Jiu Valley miners' strike of 1977

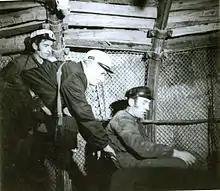
Ceaușescu, in miner's helmet, on a return visit to Lupeni in November 1977.

Visibly shaken according to Dobre, Ceaușescu gave a halting 5-hour (other sources say 7-hour) speech that was soon interrupted by boos. Beginning in a trembling voice, he made an initial, hopeless attempt to send the miners back to work: "Comrades, this is not the war… this is a disgrace for the entire nation… a disgrace! I have taken note of your grievances." He tried to explain the party's policy and appeal to the miners through demagogy, claiming that the party leadership had wanted to reduce working hours but that the miners had resisted, which insult to their intelligence was met by cries of "It is not us! Bandits, thieves!" A general murmur of the crowd ran through the speech, along with protests and outbursts of anger; whenever Ceaușescu began to stumble over his words, some of the men booed and whistled. Proposing that the six-hour day be introduced gradually at Lupeni and then at the other mines, the men replied, "A six-hour day from tomorrow." Toward the end, when, angered by their audacity, he still refused to grant an immediate six-hour workday, phrases loudly heckled included "He has no idea what the people's interests are" and "He is not concerned with the workers' fundamental interests". Starting to threaten them, Ceaușescu warned that "If you do not go back to work we'll have to stop pussyfooting around!" According to observers, "Down with Ceaușescu!" was then heard after prolonged booing, an account confirmed by Verdeț. Only when Dobre seized the microphone and urged the miners to let Ceaușescu finish did the atmosphere become less charged. At that point he saw that his only exit lay in making conciliatory promises he had no intention of honouring; using the wooden language that miners trust, he promised to resolve their grievances (agreeing to a six-hour workday for everyone, with Saturdays and Sundays off, and to build factories that would provide jobs for miners' wives and daughters), vowed those responsible for the miners' discontent would be brought to account and that there would be no retribution, and was applauded. Verdeț and Pană were released and the strike came to an end immediately after Ceaușescu's departure, the men dispersing and some going into the mines for the August 3 evening shift. They even offered to make up the time lost during the strike.